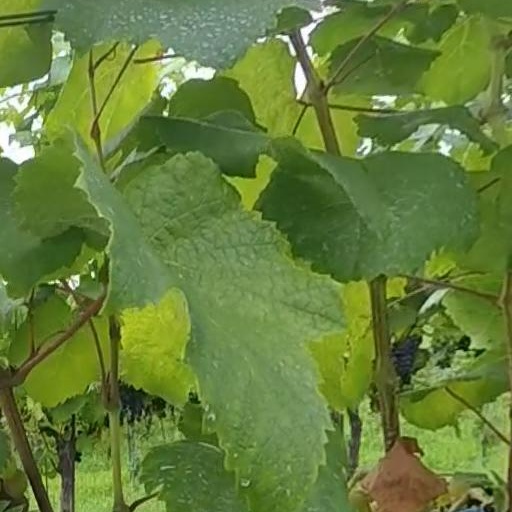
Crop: grape